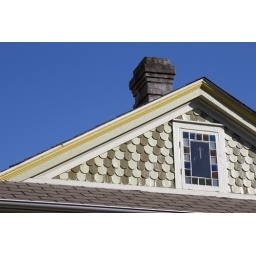
A cross marks a stained glass window in the colorfully painted gable of a house in the French Quarter in New Orleans